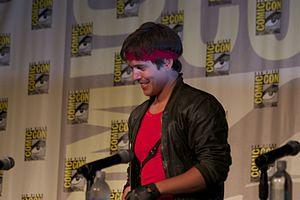
Kung Fury est un moyen métrage suédois de comédie et d'arts martiaux, écrit, produit, réalisé et interprété par David Sandberg. Le film rend hommage aux productions audiovisuelles des années 1980 sur le thème des arts martiaux, et des films policiers d'actions.